Reserve Bank of Zimbabwe

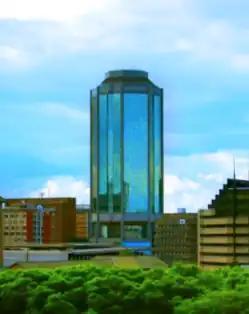
Headquarters of the Reserve Bank in Harare

The Reserve Bank's most important role is to create and enact monetary policies. According to the bank's website, as the only producer of Zimbabwe's bank notes and coins, it regulates the amount of money in circulation. However, since a range of foreign currencies is currently in use for domestic transactions, the bank's ability to control money supply is limited. The Reserve Bank also looks after the country's gold, as well as purchase and refine precious minerals like diamonds, gold and silver through its subsidiary Fidelity Printers and Refinery. The bank serves as an advisor to the government, providing the government with daily banking services. It is also active in promoting financial inclusion policy and is a member of the Alliance for Financial Inclusion.